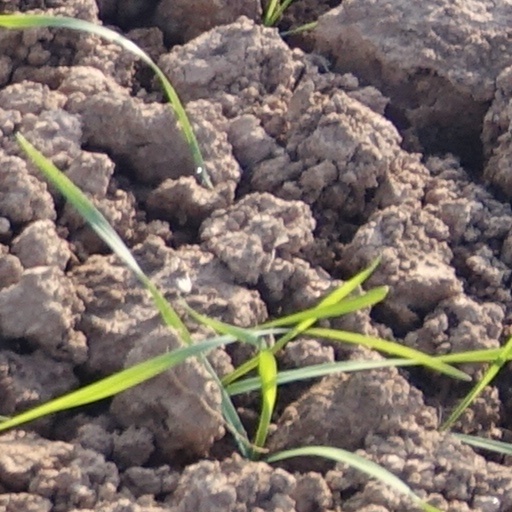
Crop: wheat